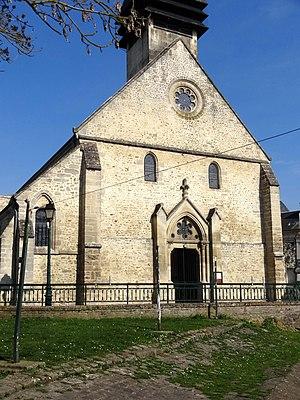
Église Saint-Vincent d'Hermes - voir titre.
L'église Saint-Vincent est une église catholique paroissiale située à Hermes, dans le département de l'Oise, en France. Hermes est l'un des bourgs les plus anciens du Beauvaisis, et son église possède ainsi l'une des plus anciennes nefs du département. Elle remonte en partie au XIᵉ siècle, comme l'indique l'appareil en petits moellons cubiques du mur méridional. Cette nef a toutefois perdu son authenticité avec l'installation d'un plafond à caissons en 1722 et une reconstruction partielle pendant la seconde moitié du XIXᵉ siècle, qui concerne les portails, les fenêtres latérales, et l'unique bas-côté, ajouté à la période gothique flamboyante au nord de la nef. Mais l'église Saint-Vincent était surtout réputée pour son beau clocher roman à deux étages de beffroi. Bâti sur un terrain instable et repris en sous-œuvre au milieu du XVIᵉ siècle, il s'est malheureusement effondré en 1919, et emporta dans sa chute la première travée du chœur et la chapelle latérale nord. En 1927, il fut remplacé par un clocher moderne assis sur la toiture de la nef.